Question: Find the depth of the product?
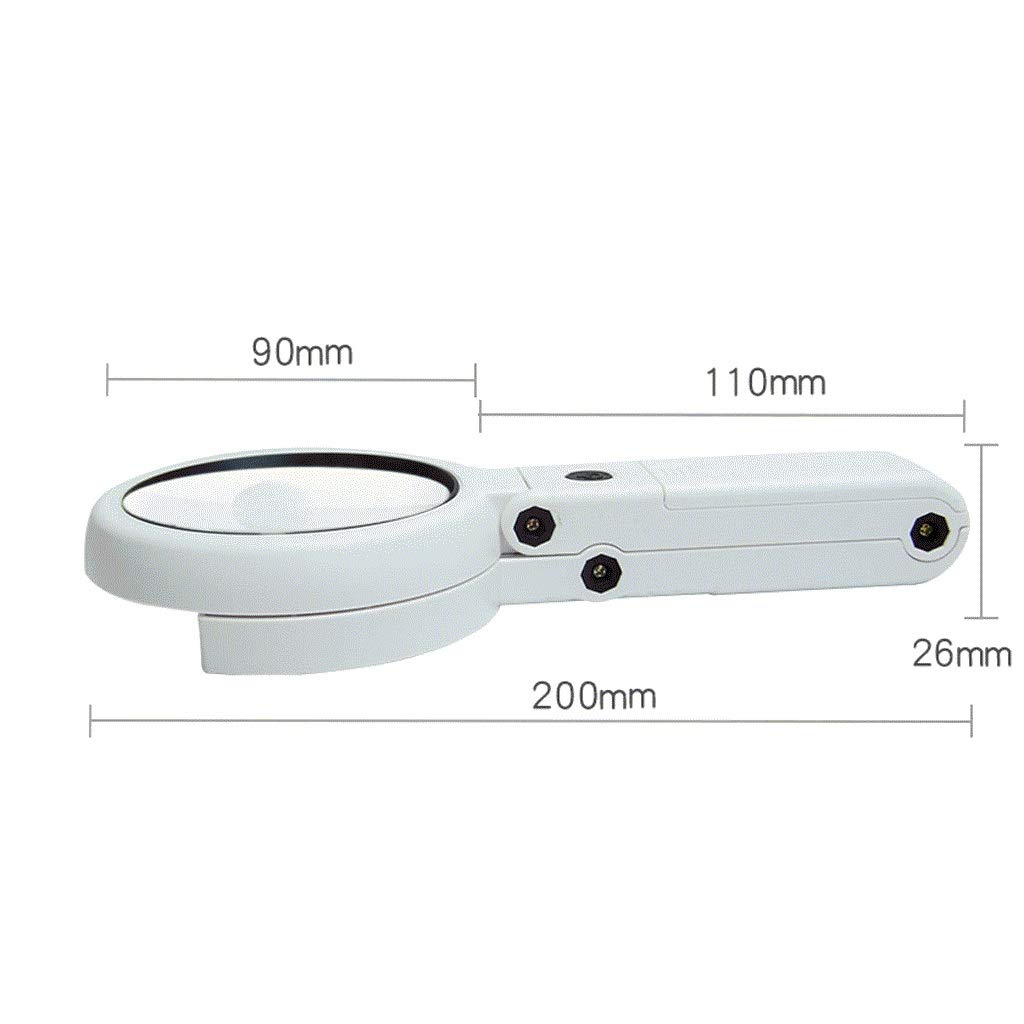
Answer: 200.0 millimetre